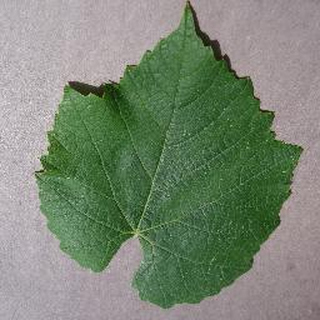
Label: healthy_grape